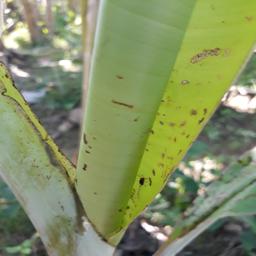
Label: BANANA APHIDS